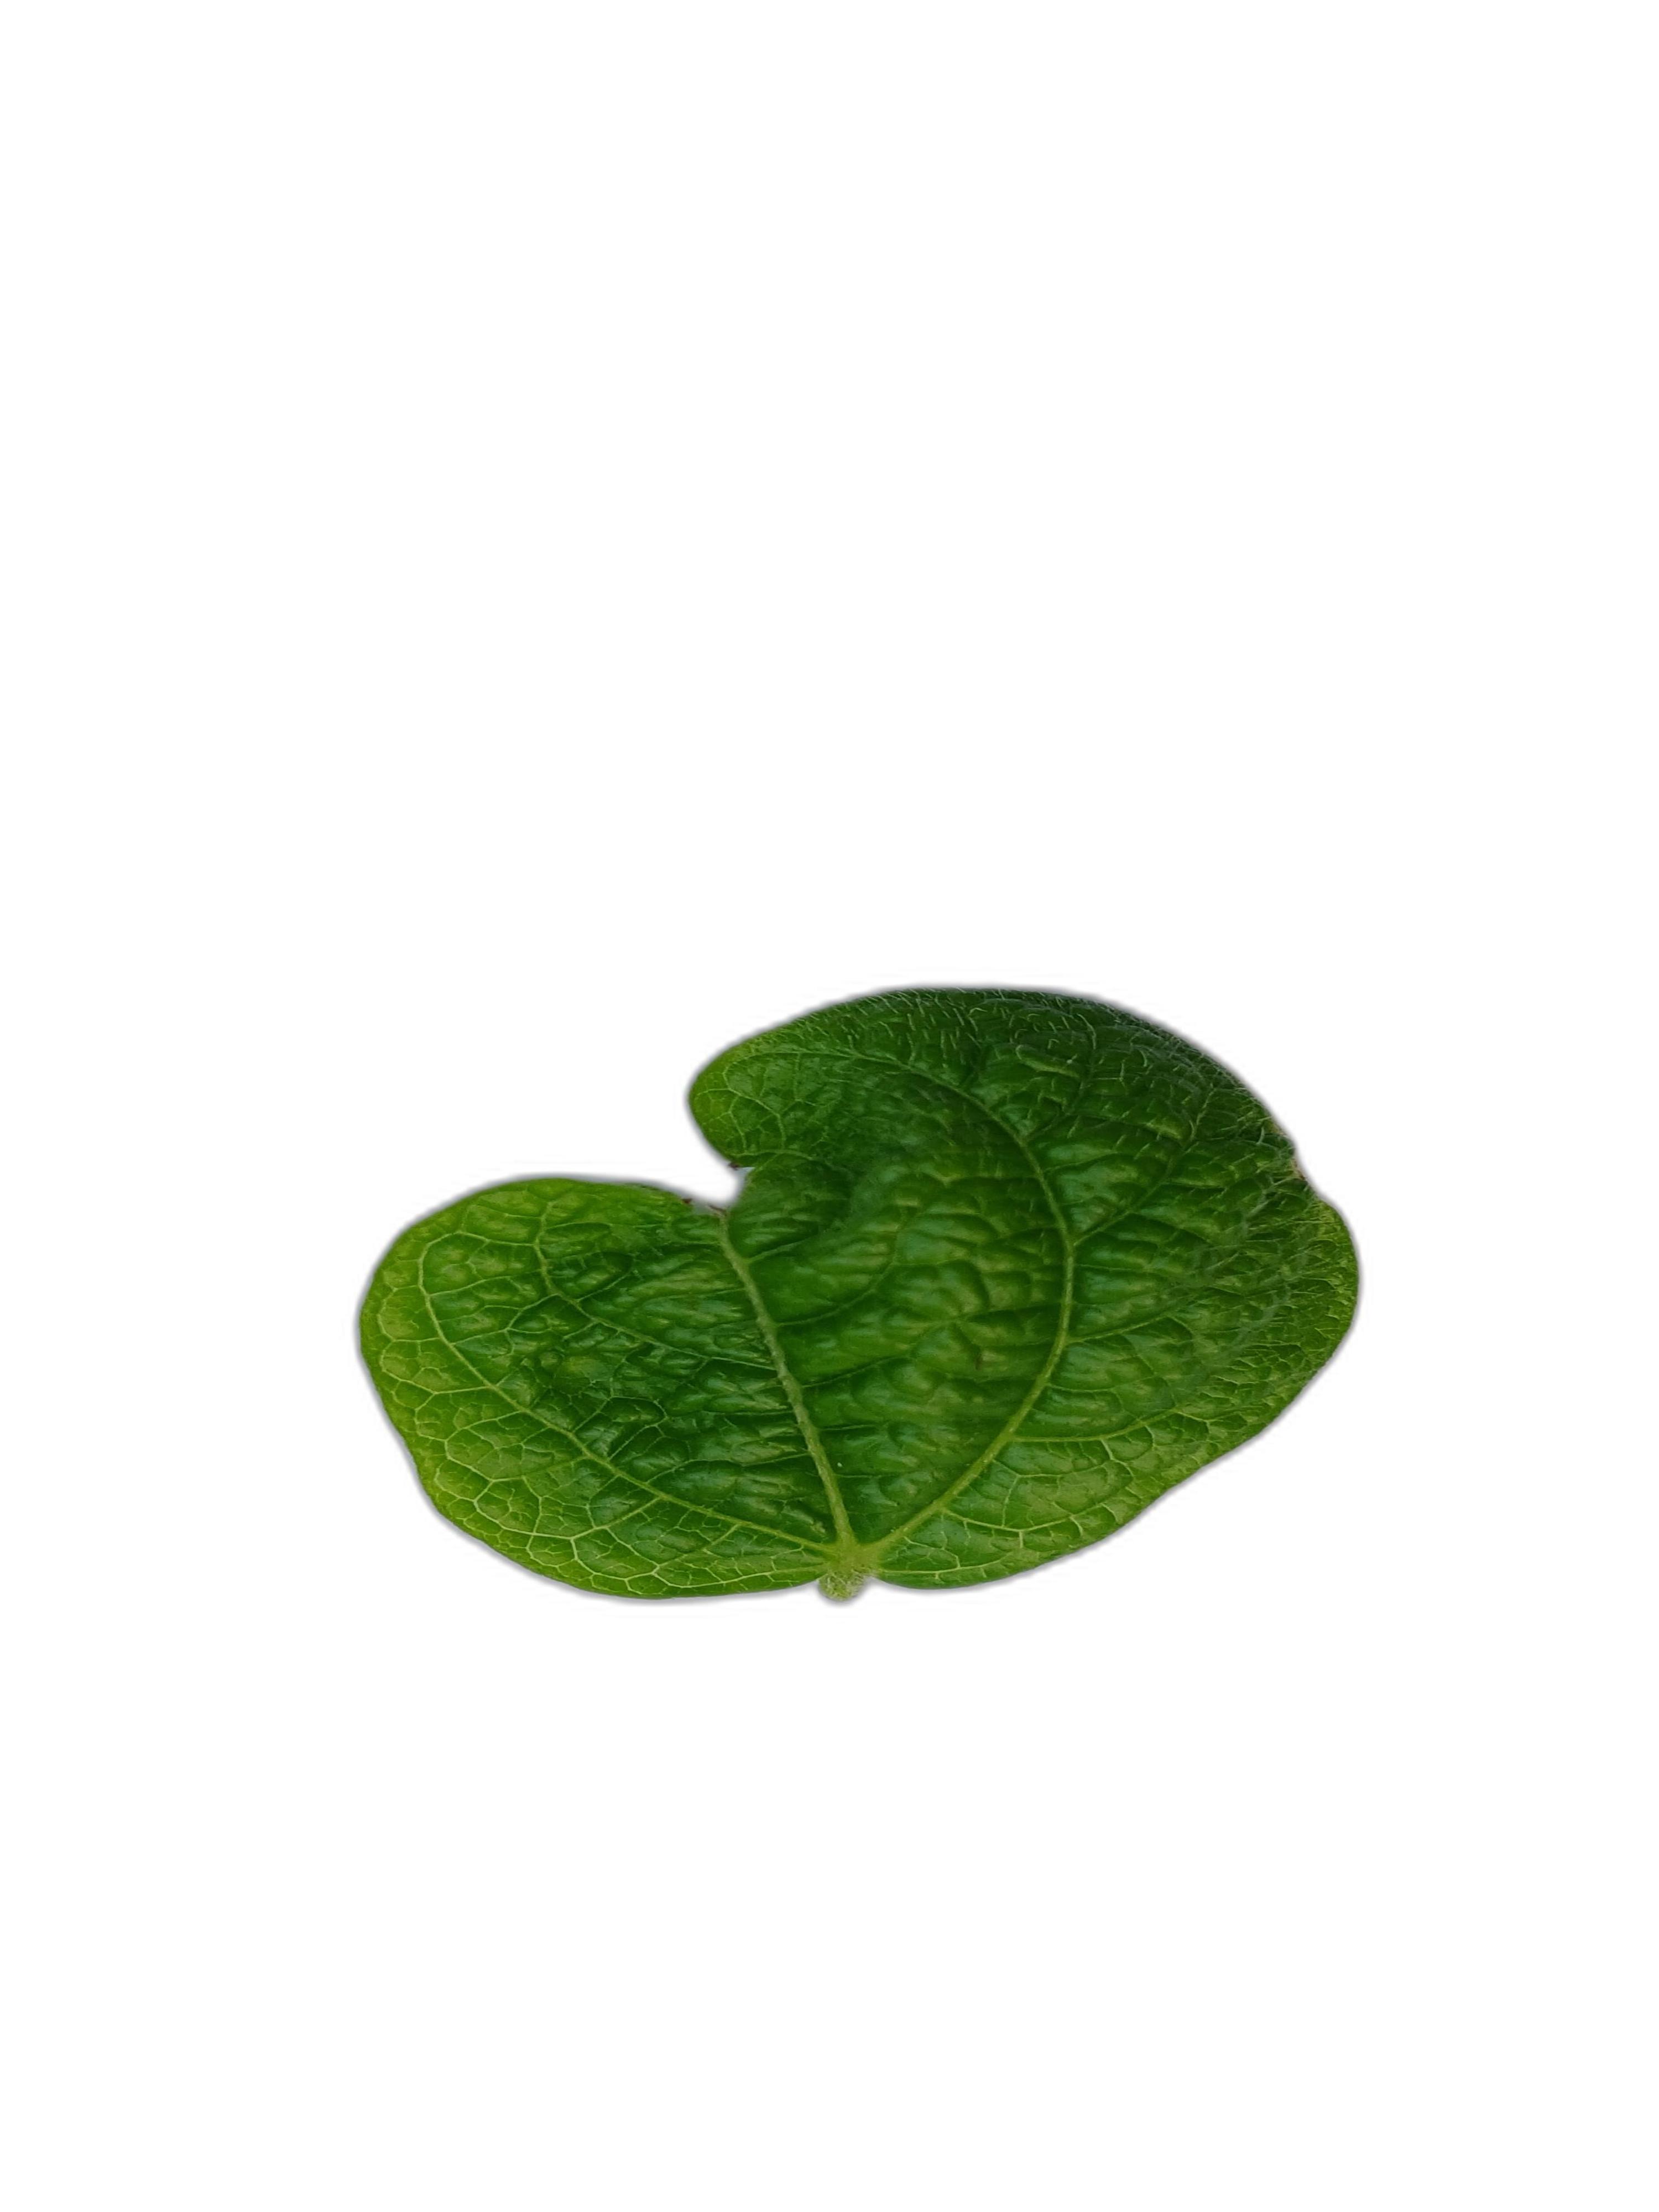
Label: Leaf Crinkle